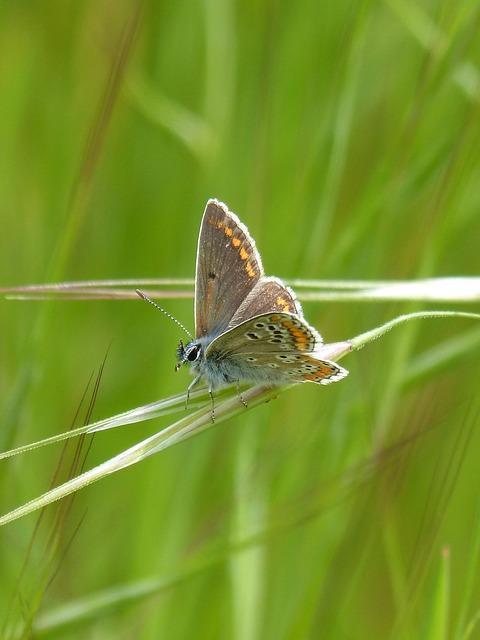
butterfly